Bay Area Discovery Museum

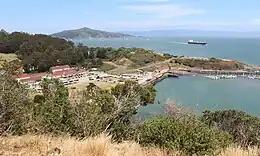
Bay Area Discovery Museum

The Bay Area Discovery Museum is a children's museum located in Sausalito, California inside the Golden Gate National Recreation Area, which is right at the foot of the Golden Gate Bridge. It was founded in 1987.